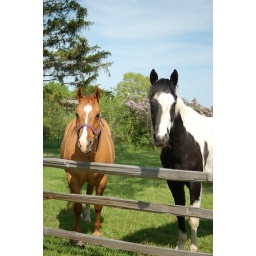
the brown horse sneezed all over my shirt. it was gross. the black and white horse had one blue eye. it was cool.